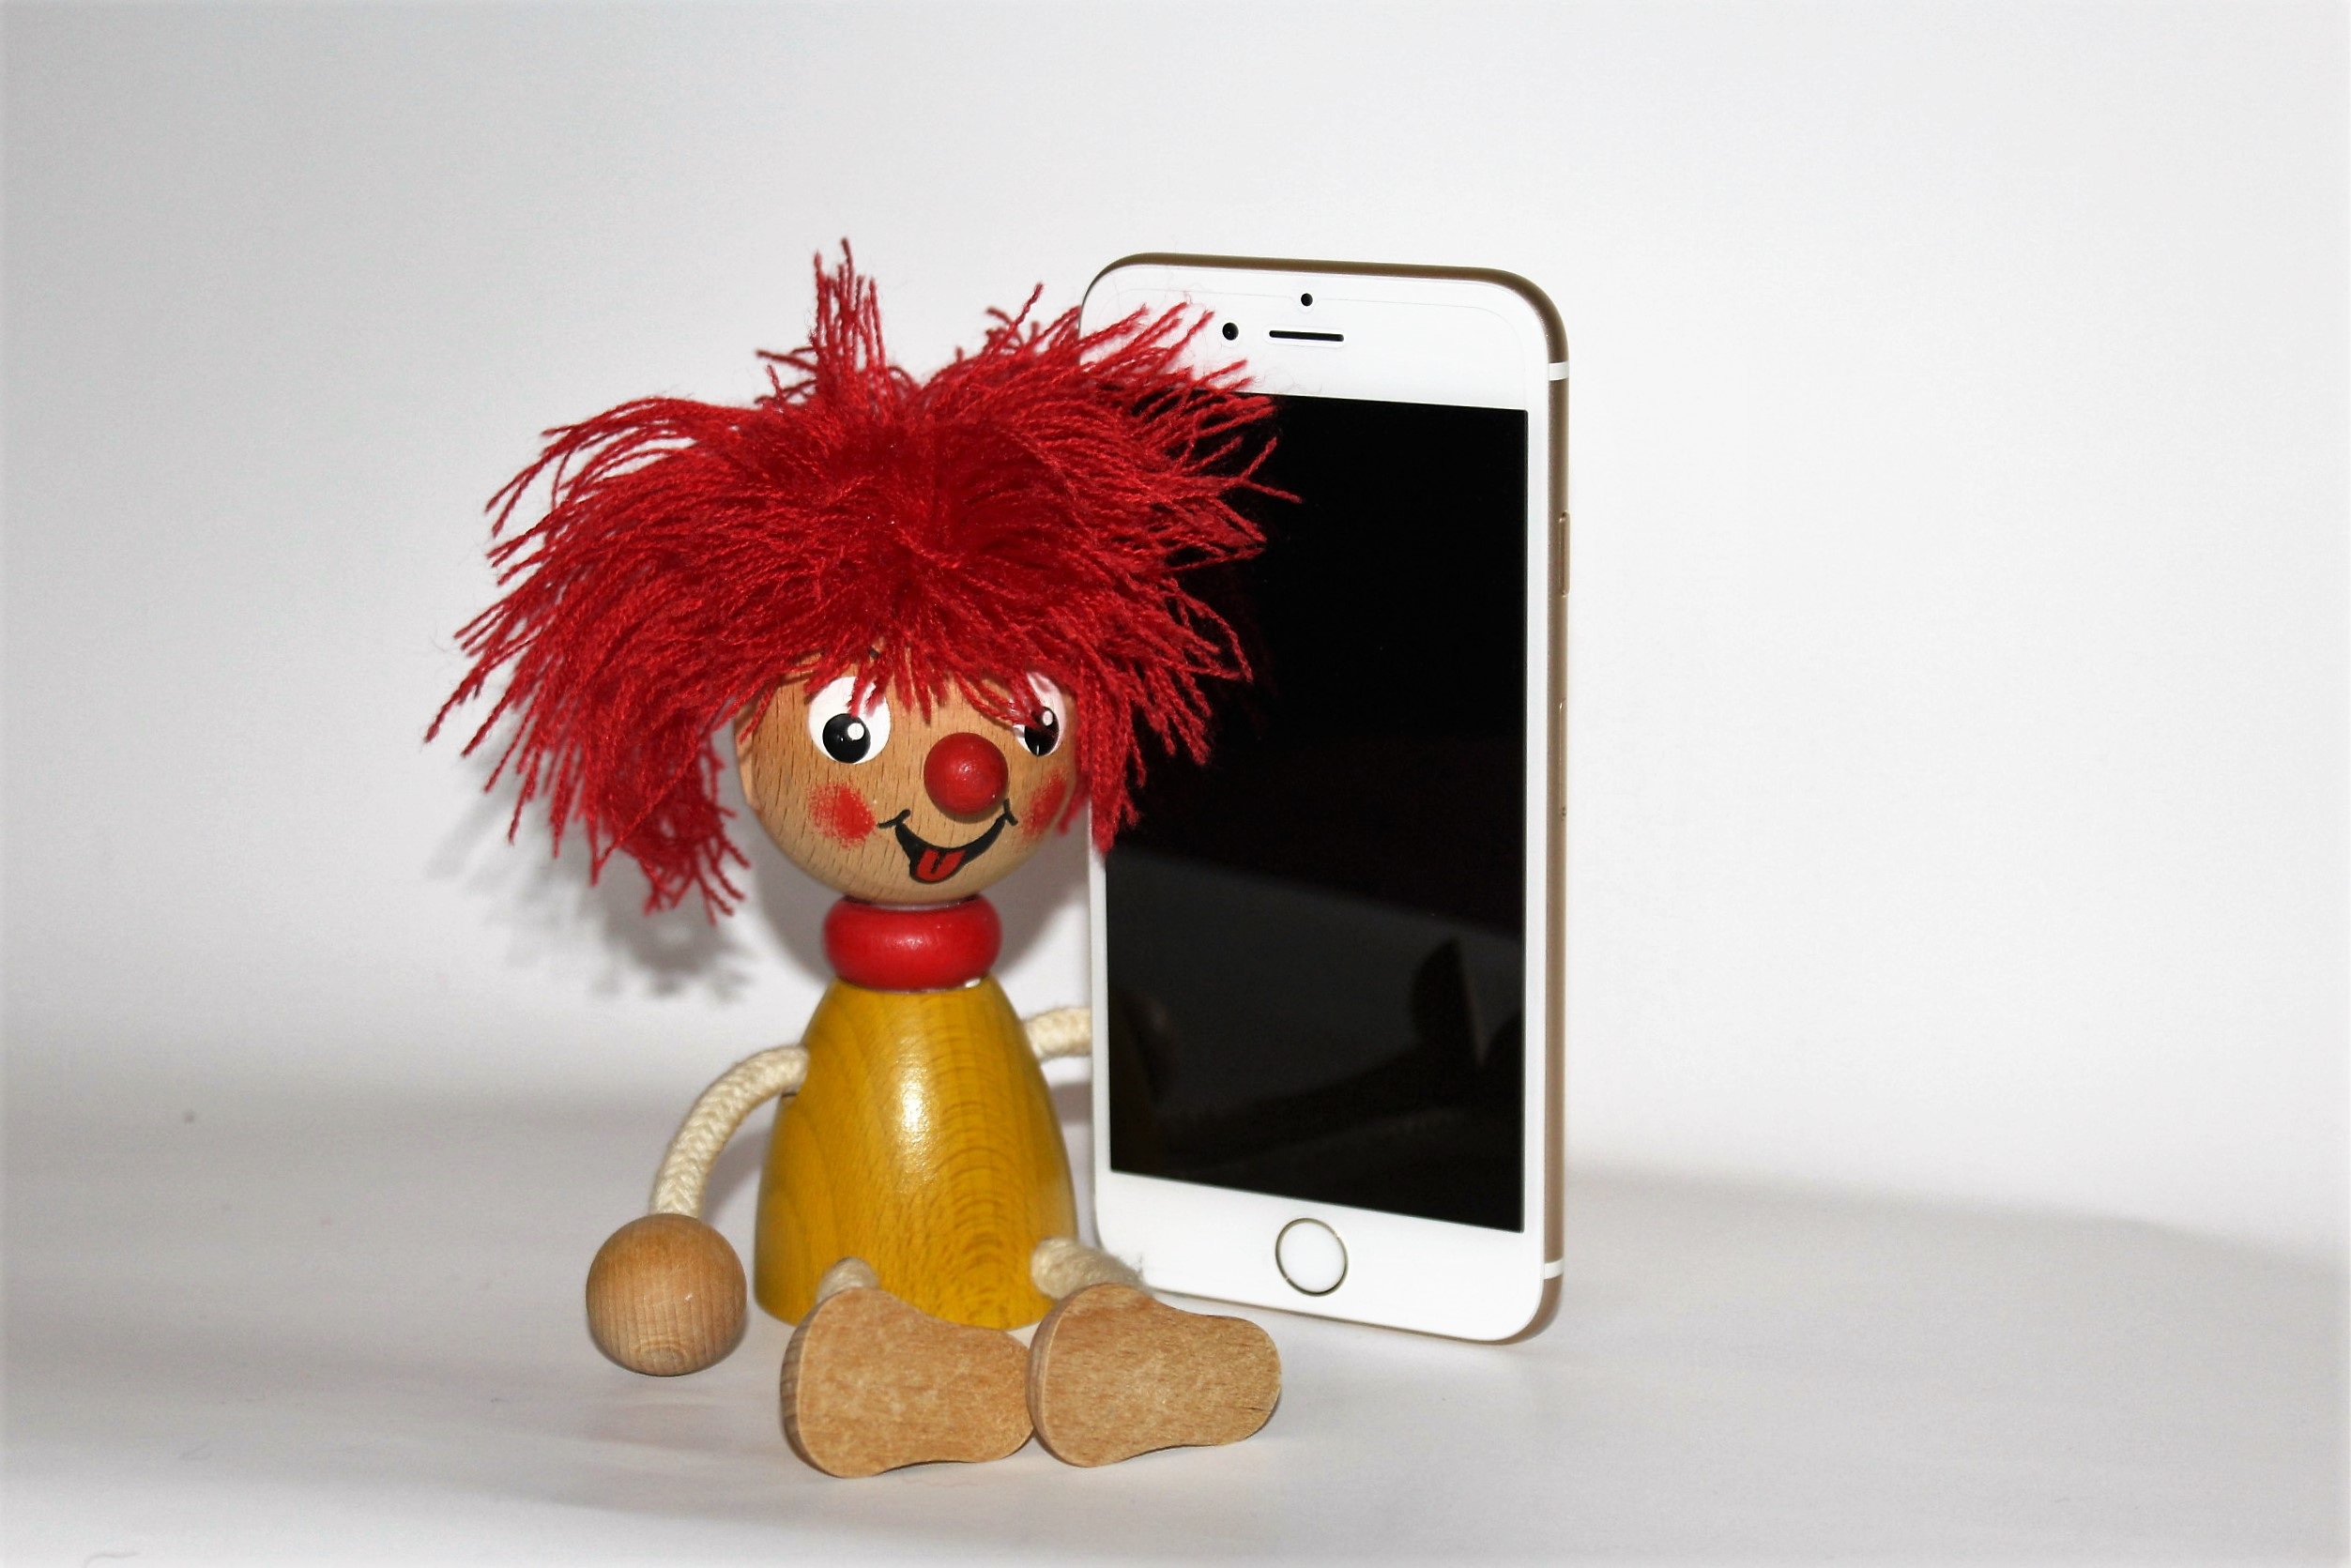
smartphone, cute, red, toy, doll, figurine, pumuckl, iphone 6s